Ethiopia

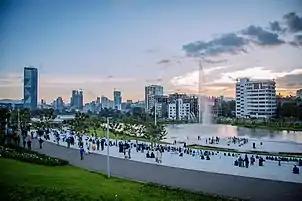
Sheger Park is the largest park in the country, hosting hundreds of thousands of visitors a year since its opening.

The Ethiopian judiciary consists of dual system with two court structures: the federal and state courts. The FDRE Constitution vested federal judicial authority to the Federal Supreme Court which can overturn and review decisions of subordinate federal courts; itself has regular division assigned for fundamental errors of law. In addition, the Supreme Court can perform circuit hearings in established five states at any states of federal levels or "area designated for its jurisdiction" if deemed "necessary for the efficient rendering of justice".